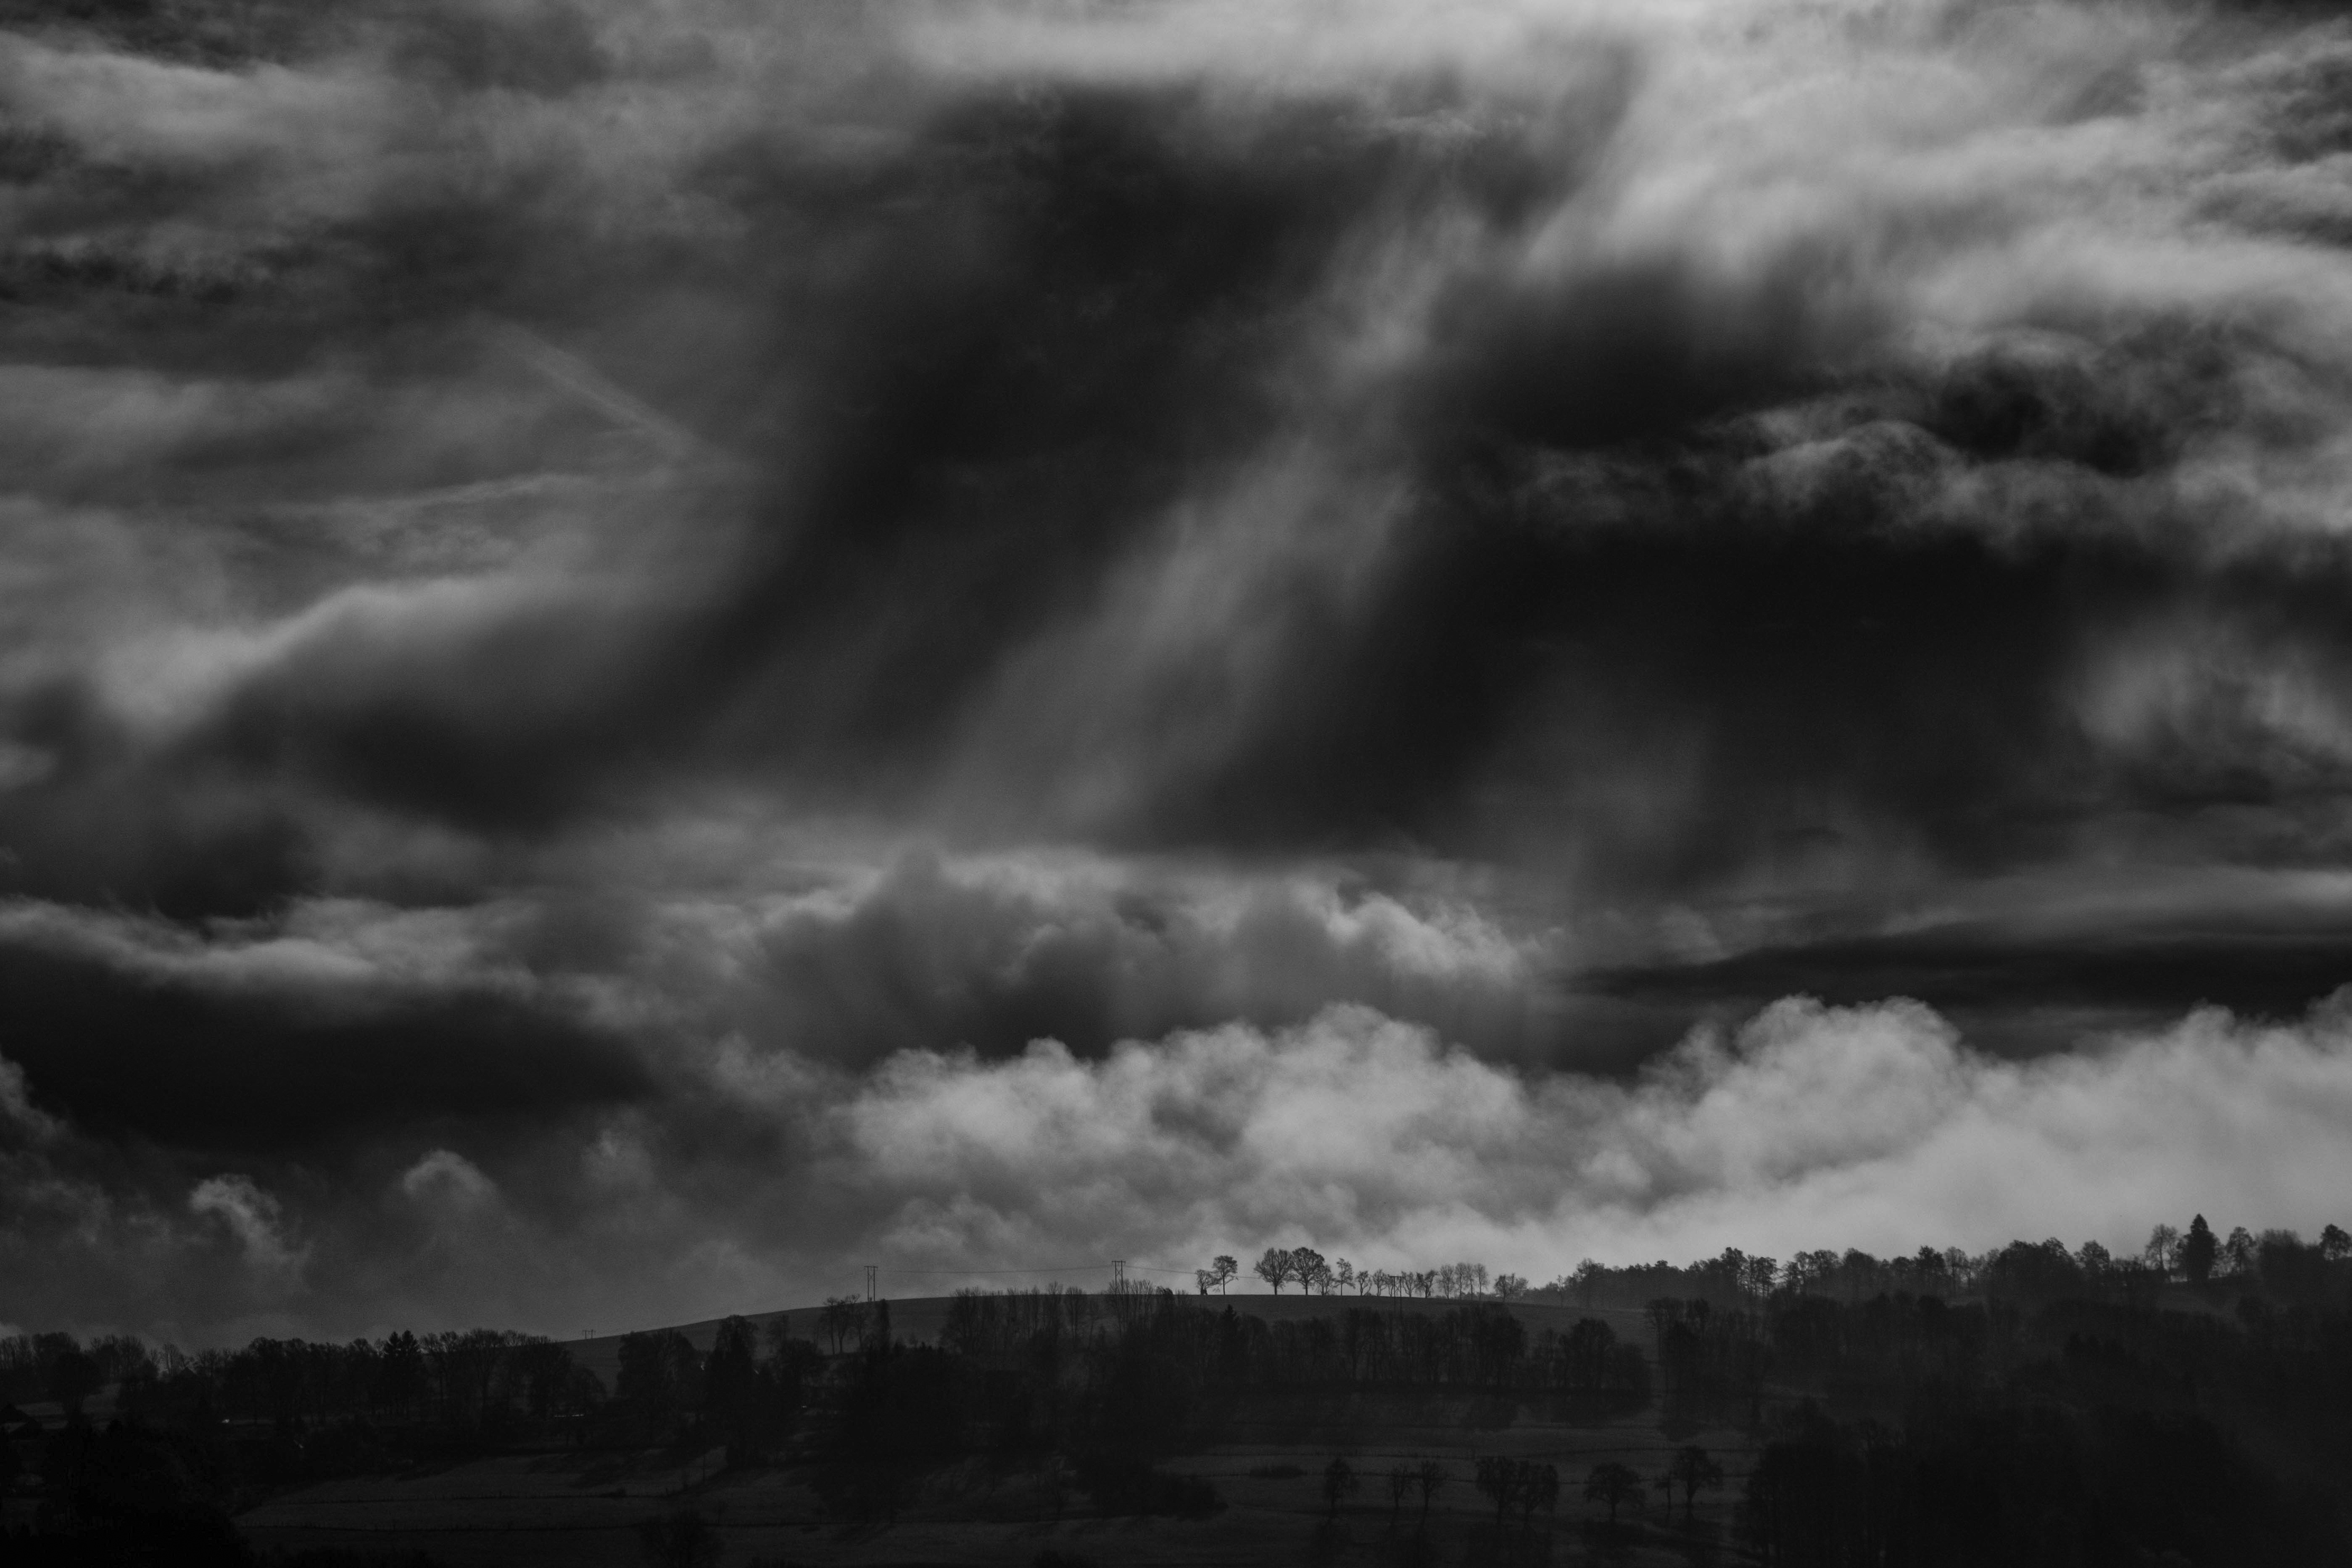
cloud, black and white, sky, atmosphere, weather, storm, darkness, monochrome, meteorological phenomenon, monochrome photography, atmospheric phenomenon